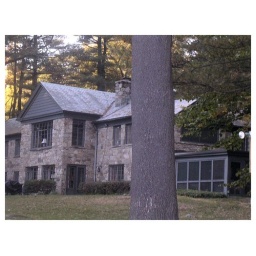
Neighbor's house near the lake